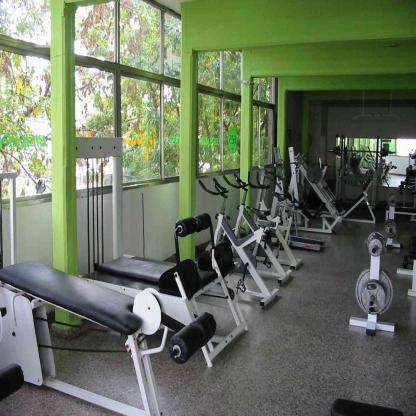
Scene: Indoor